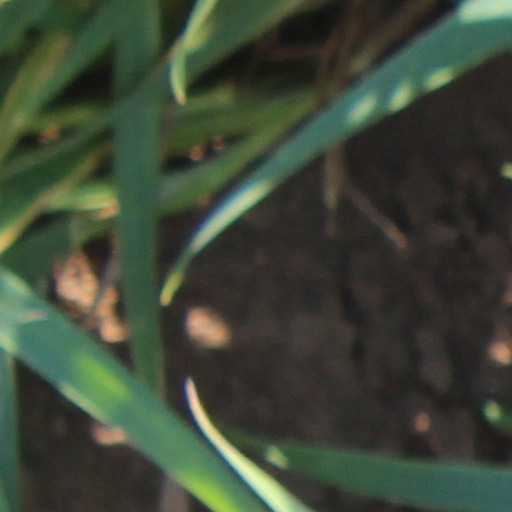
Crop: wheat